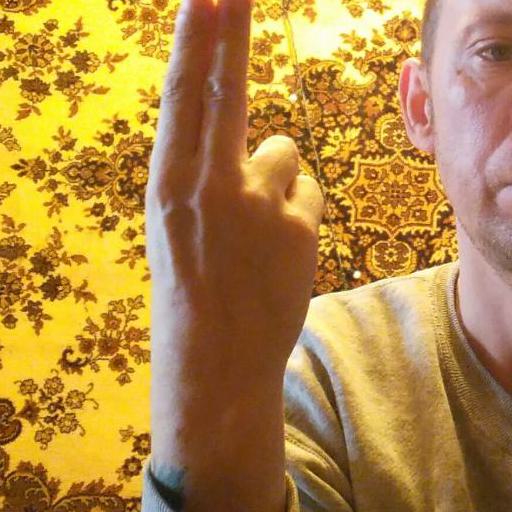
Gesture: two_up_inverted